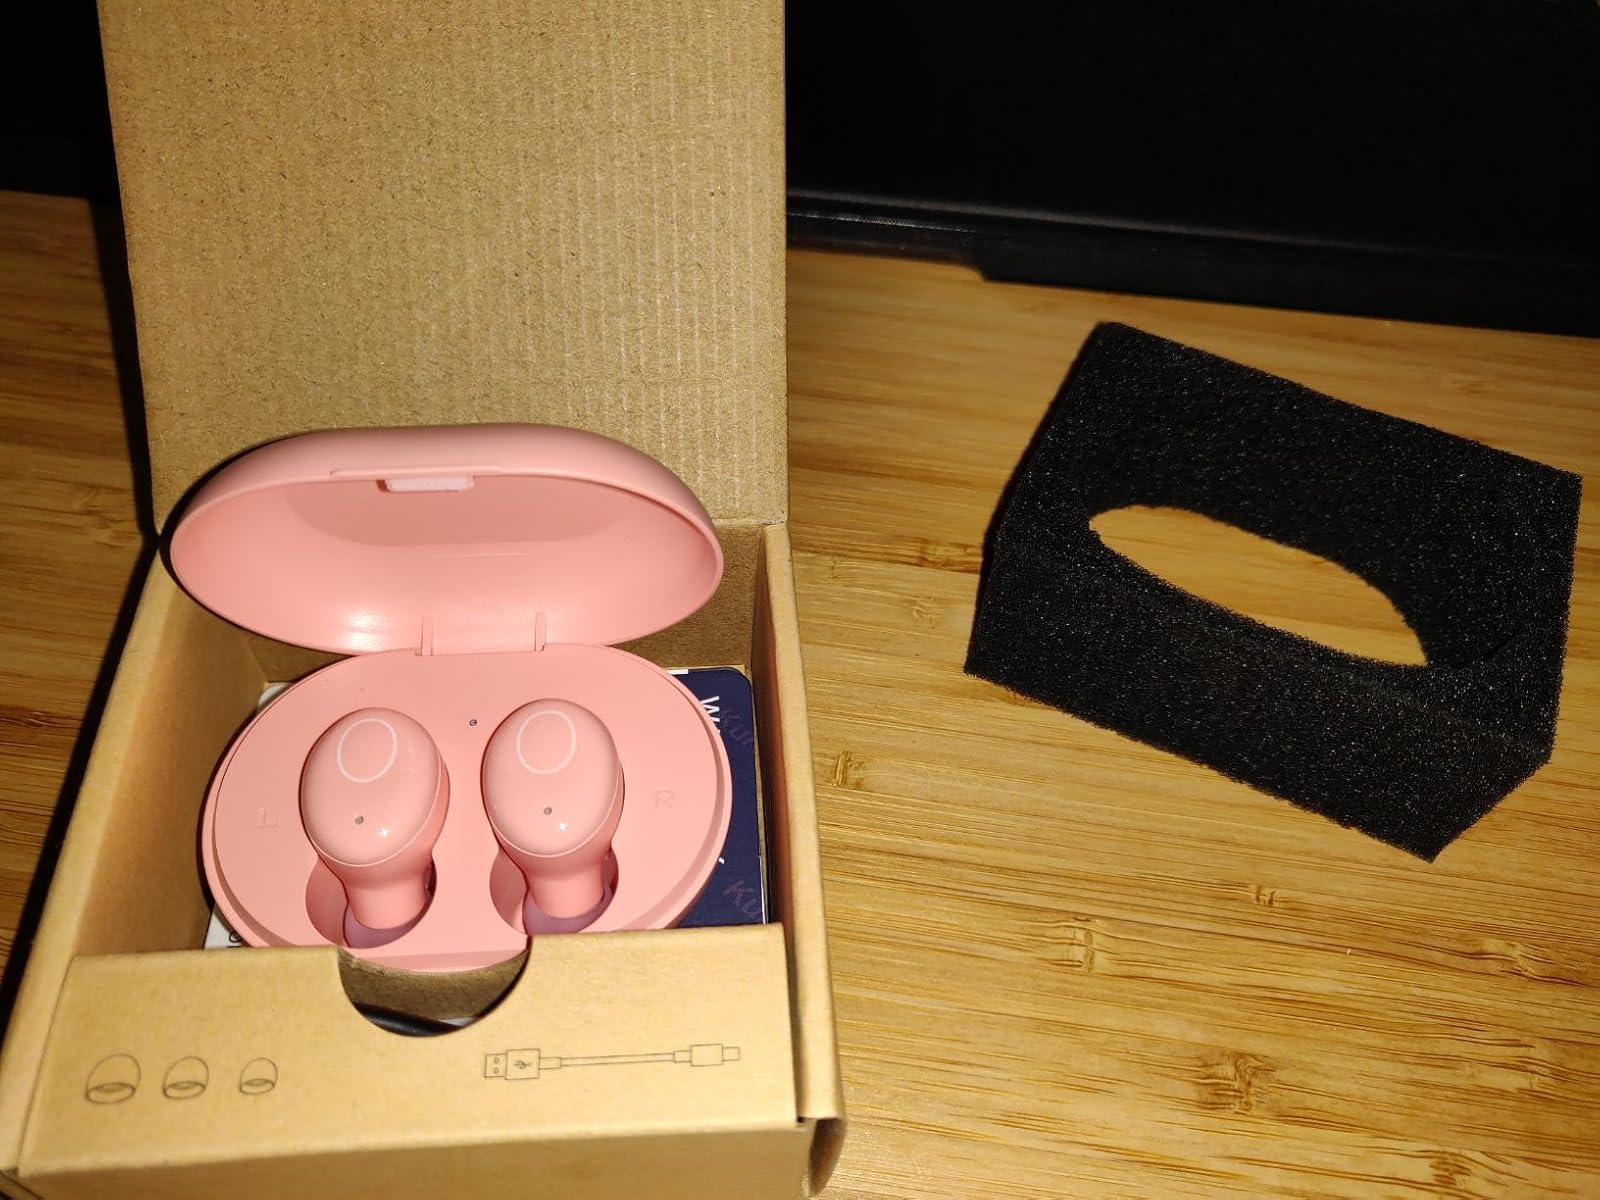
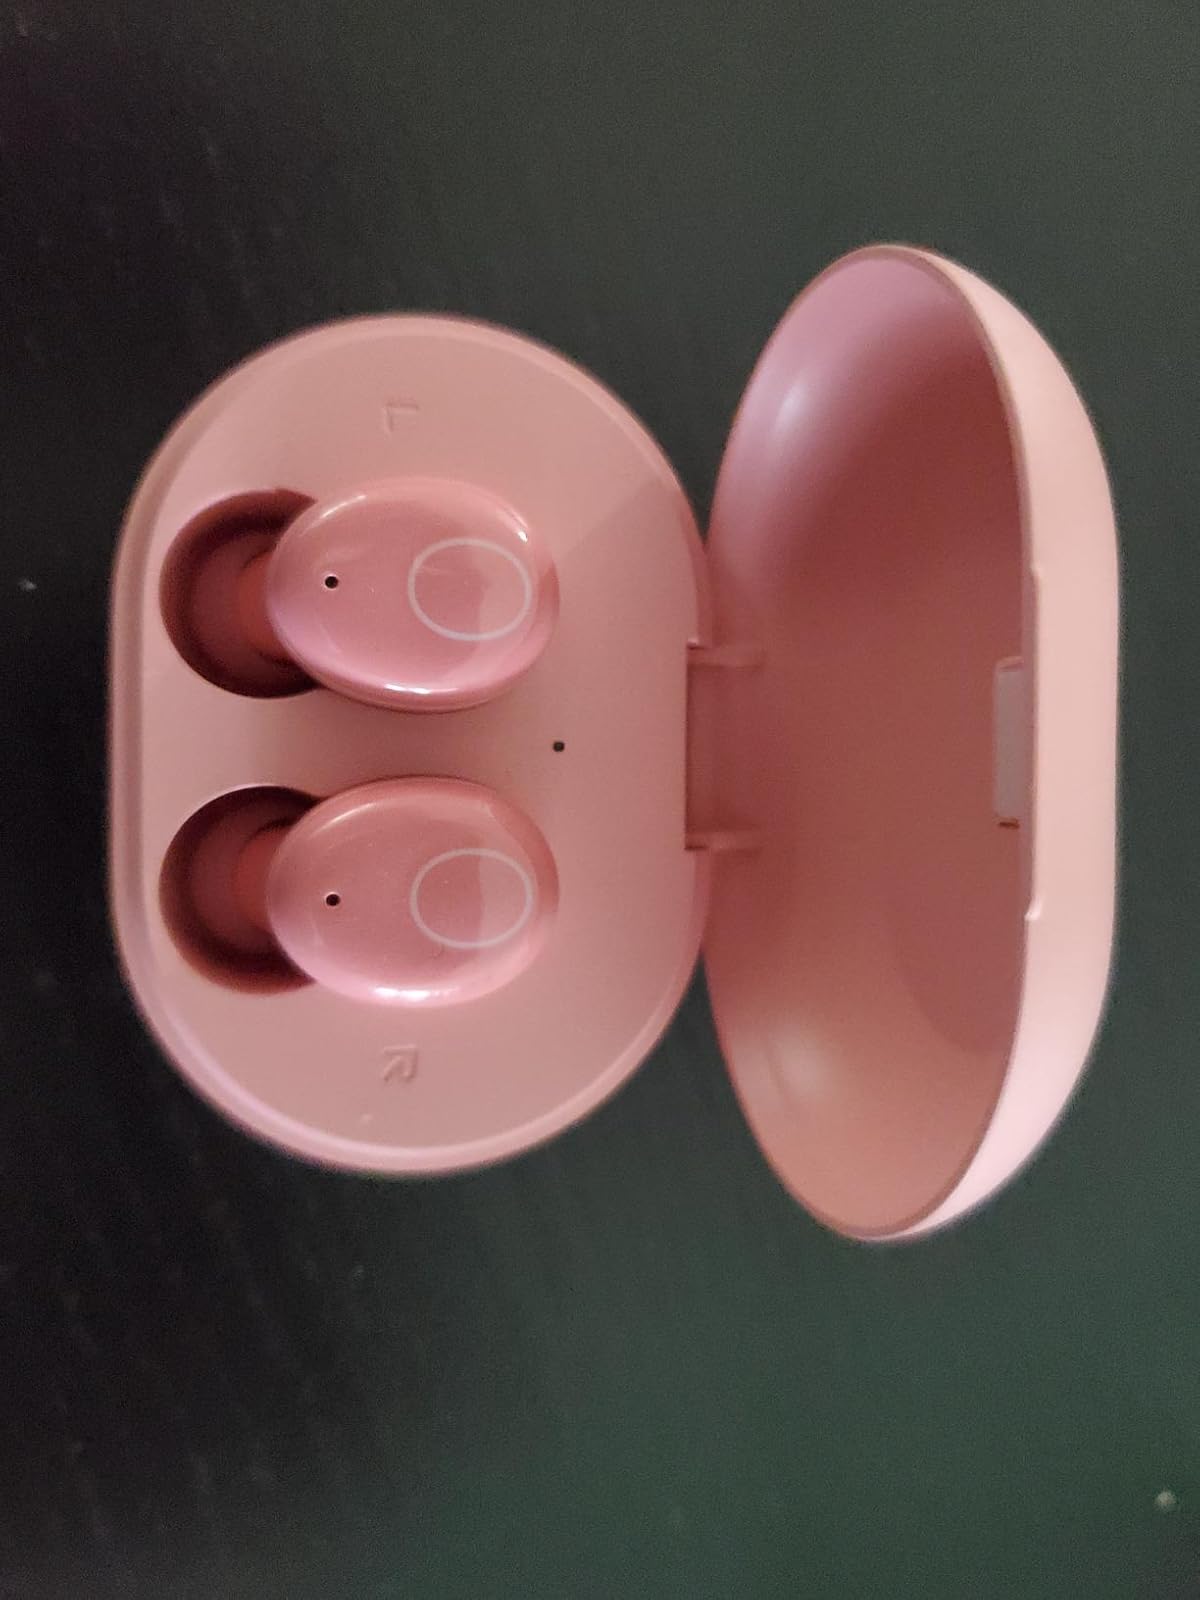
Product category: earbuds
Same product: yes